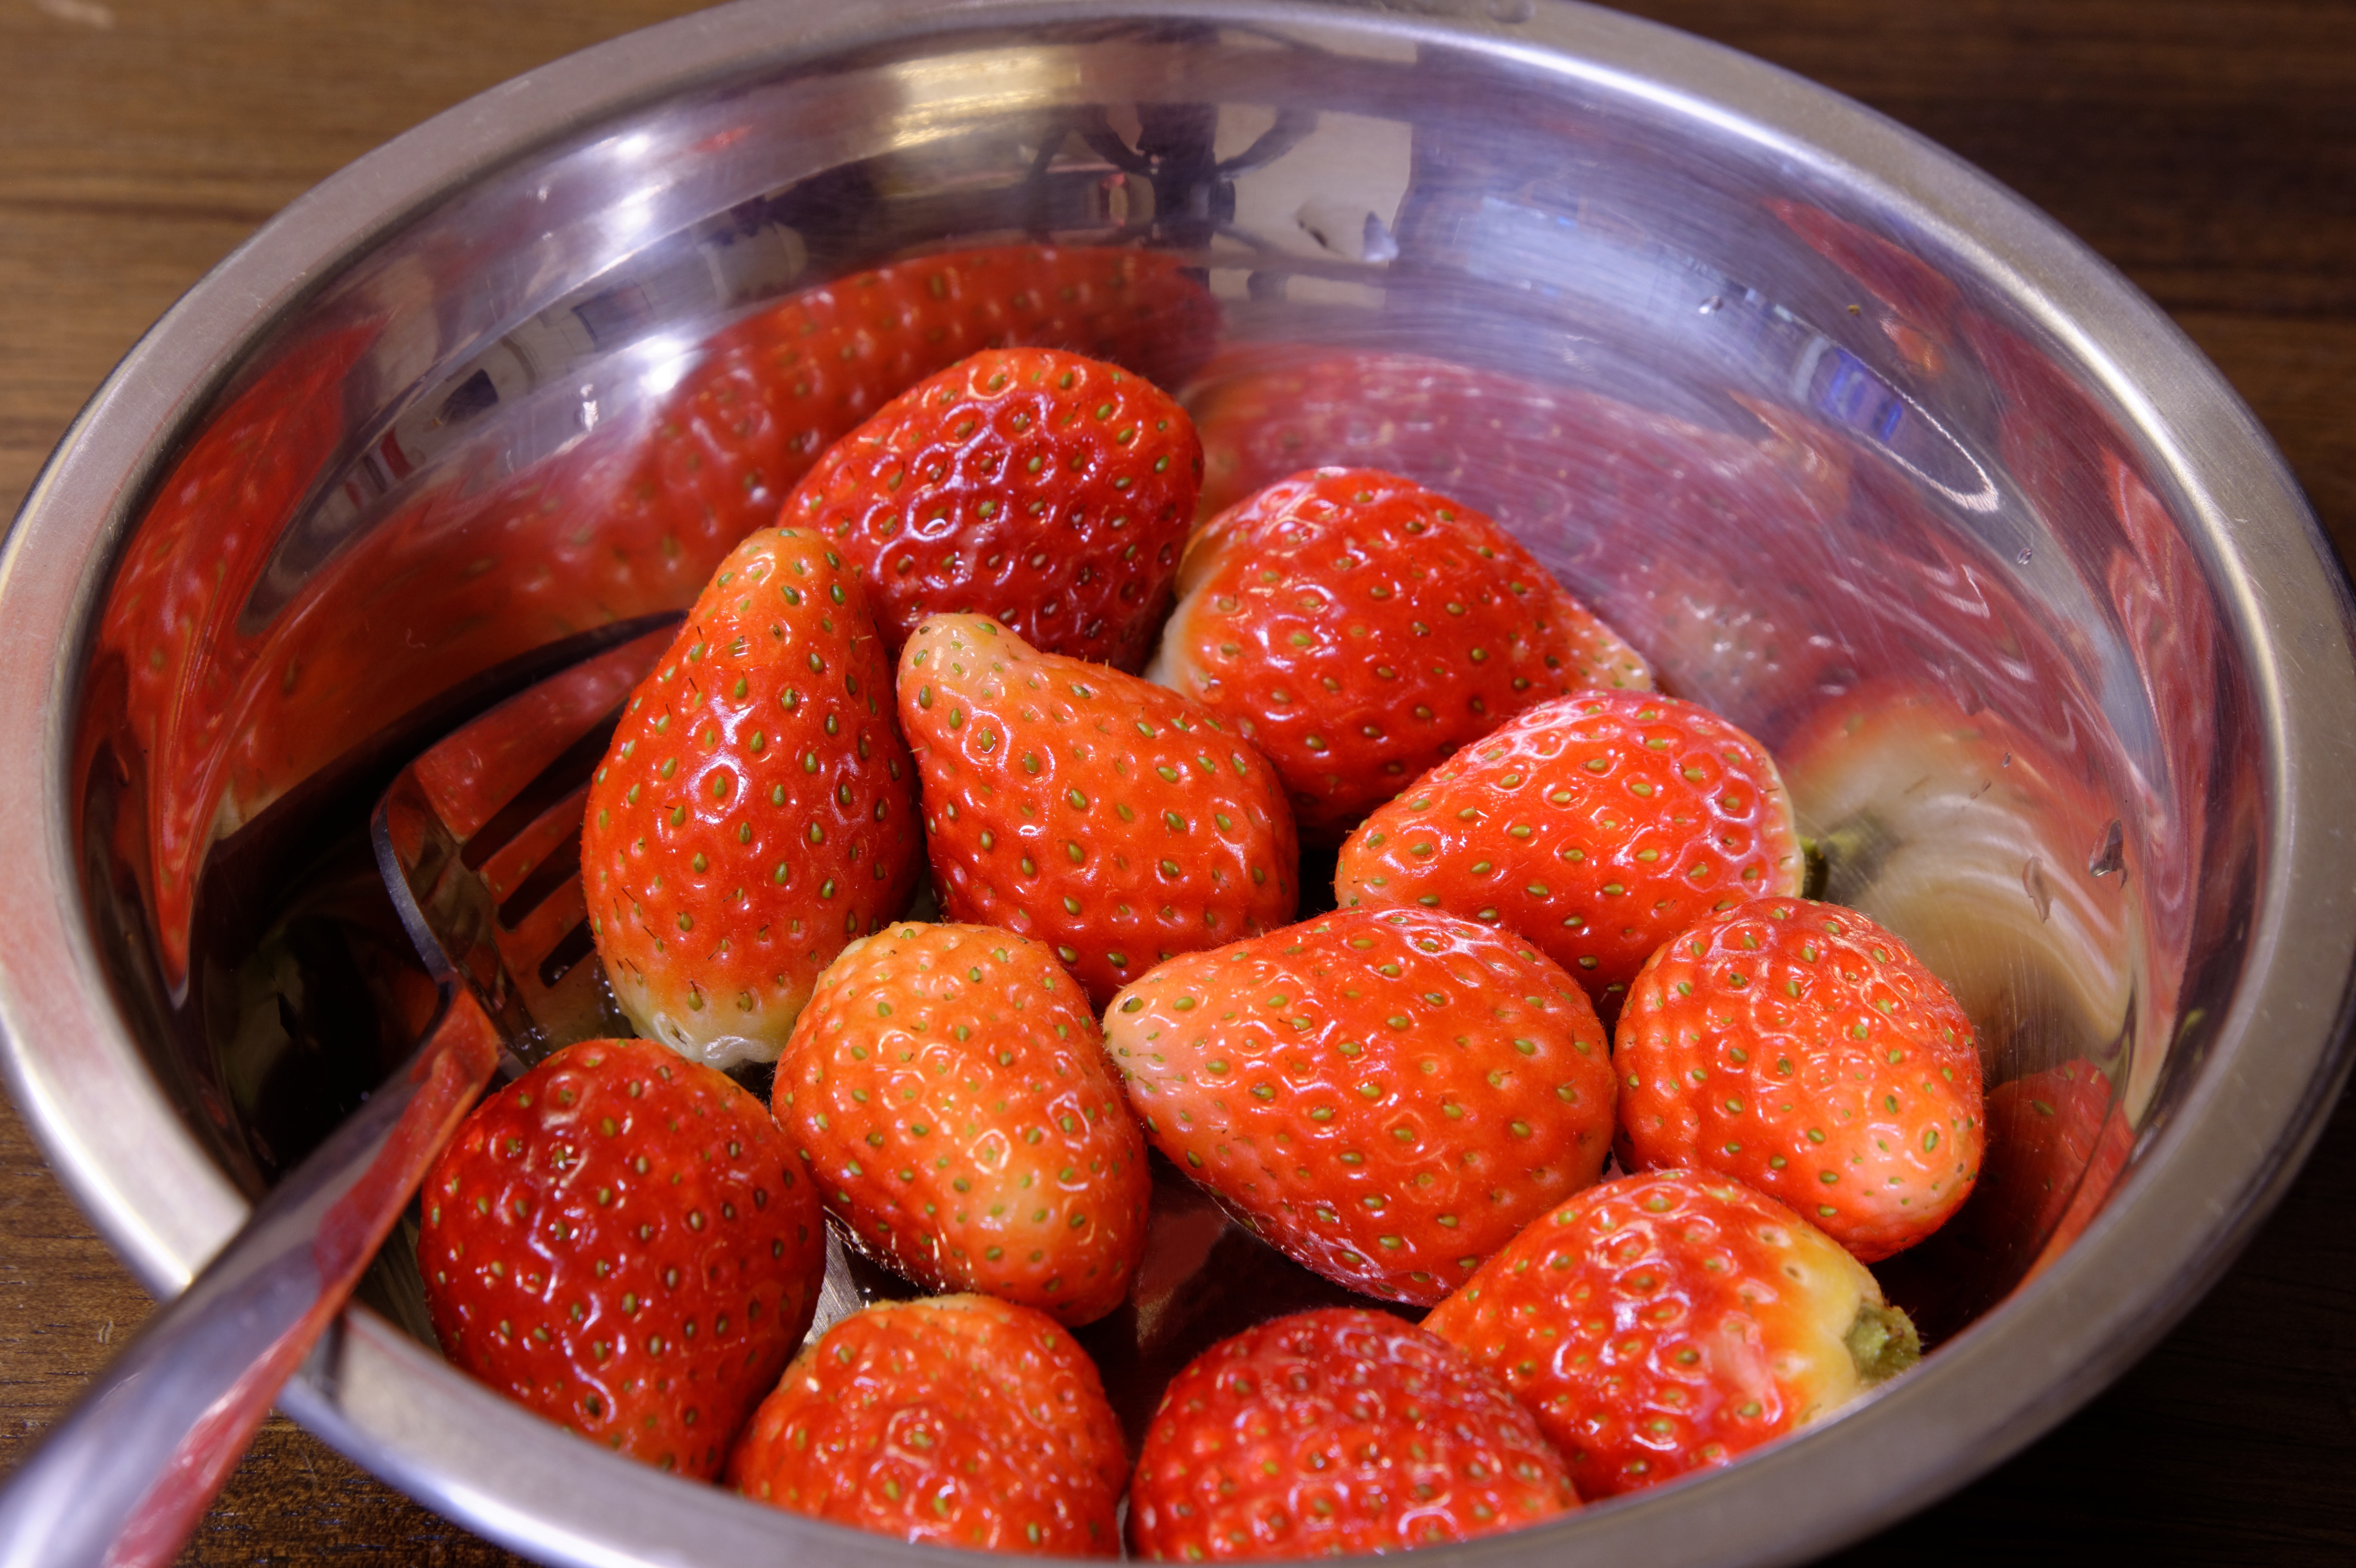
plant, raspberry, fruit, berry, sweet, bowl, dish, food, red, produce, fresh, healthy, dessert, strawberry, fresh fruit, tasty, strawberries, healthy eating, flowering plant, fresh food, healthy diet